Stahleck Castle

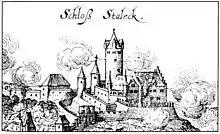
Spanish forces defend Stahleck Castle against recapture by Swedes in 1632; engraving by Matthäus Merian, 1646

After the introduction of cannon, an artillery platform was added to the medieval castle on the northeast side to cover the access route, but its exact date of construction is unknown. Despite this, the castle was besieged, conquered, and sacked a total of eight times during the Thirty Years' War. On 4 October 1620, it and the town of Bacharach were taken by Spanish troops commanded by Ambrogio Spinola, but the Spaniards were evicted by Protestant Swedes on 9 January 1632. The castle was heavily damaged during the siege leading up to its recapture. A copper engraving in Matthäus Merian's 1646 "Topographia Germaniae" depicts the battle.